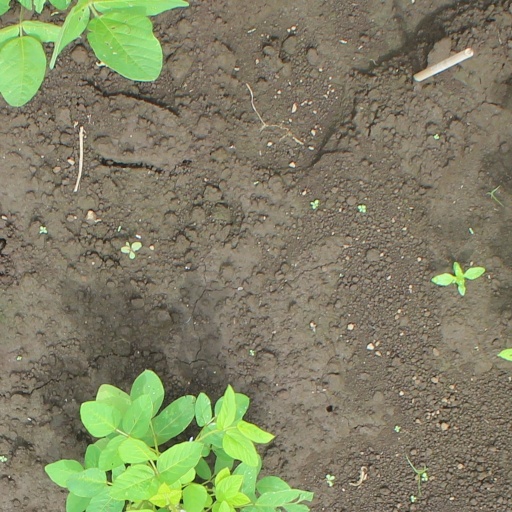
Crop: soybean